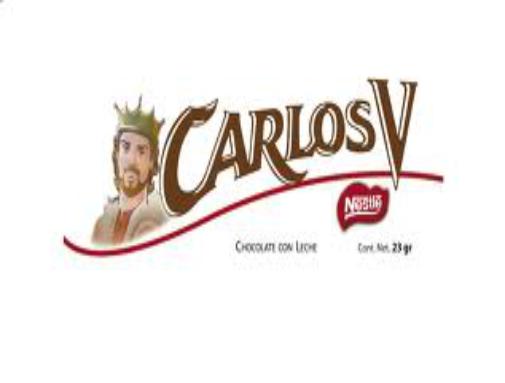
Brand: Carlos V
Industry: Food